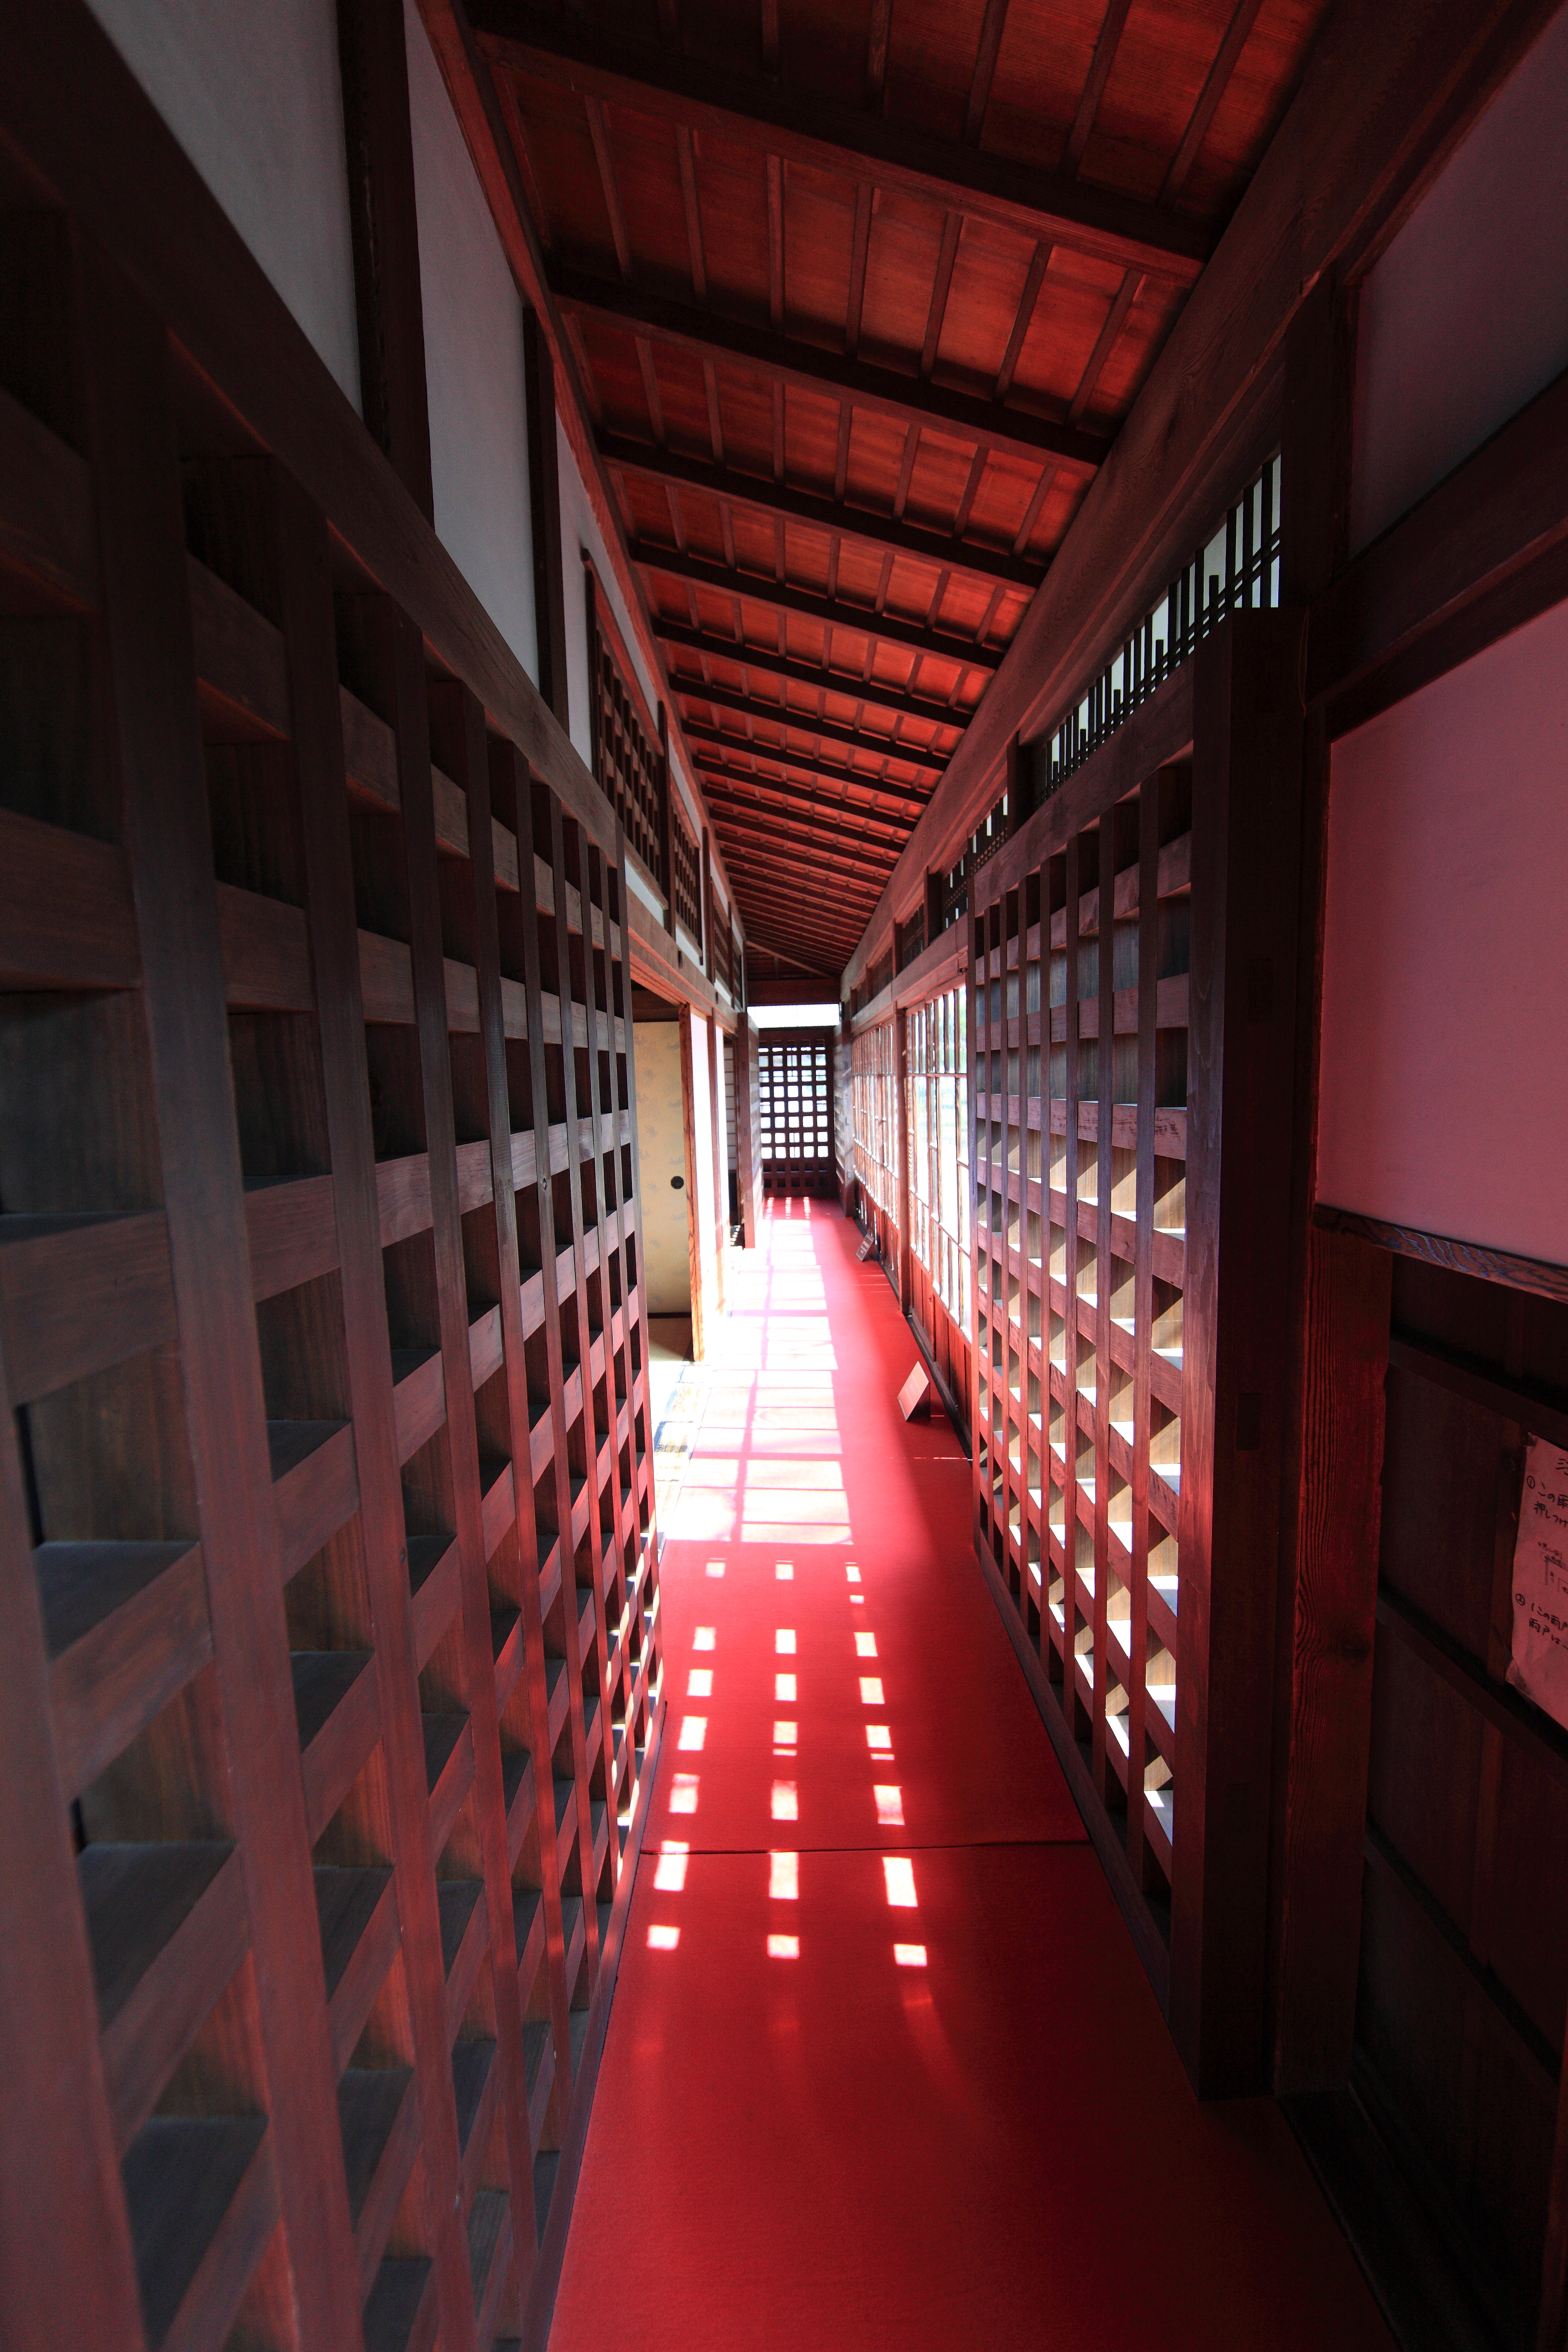
house, auditorium, interior, home, high, red, hall, interior design, design, 5d, hires, markii, hi, res, resolution